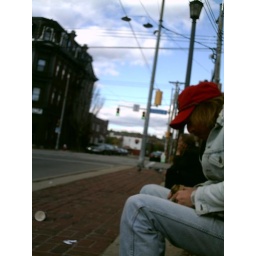
that was milk in a paper bag